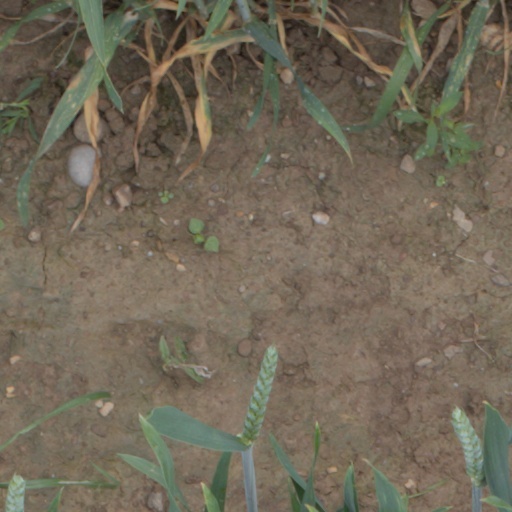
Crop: wheat